Boenga Roos dari Tjikembang (novel)

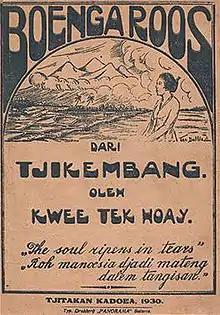
Cover, second printing (1930)

Boenga Roos dari Tjikembang (translated to English as The Rose of Cikembang) is a 1927 vernacular Malay-language novel written by Kwee Tek Hoay. The seventeen-chapter book follows a plantation manager, Aij Tjeng, who must leave his beloved "njai" (concubine) Marsiti so that he can be married. Eighteen years later, after Aij Tjeng's daughter Lily dies, her fiancé Bian Koen discovers that Marsiti had a daughter with Aij Tjeng, Roosminah, who greatly resembles Lily. In the end Bian Koen and Roosminah are married.